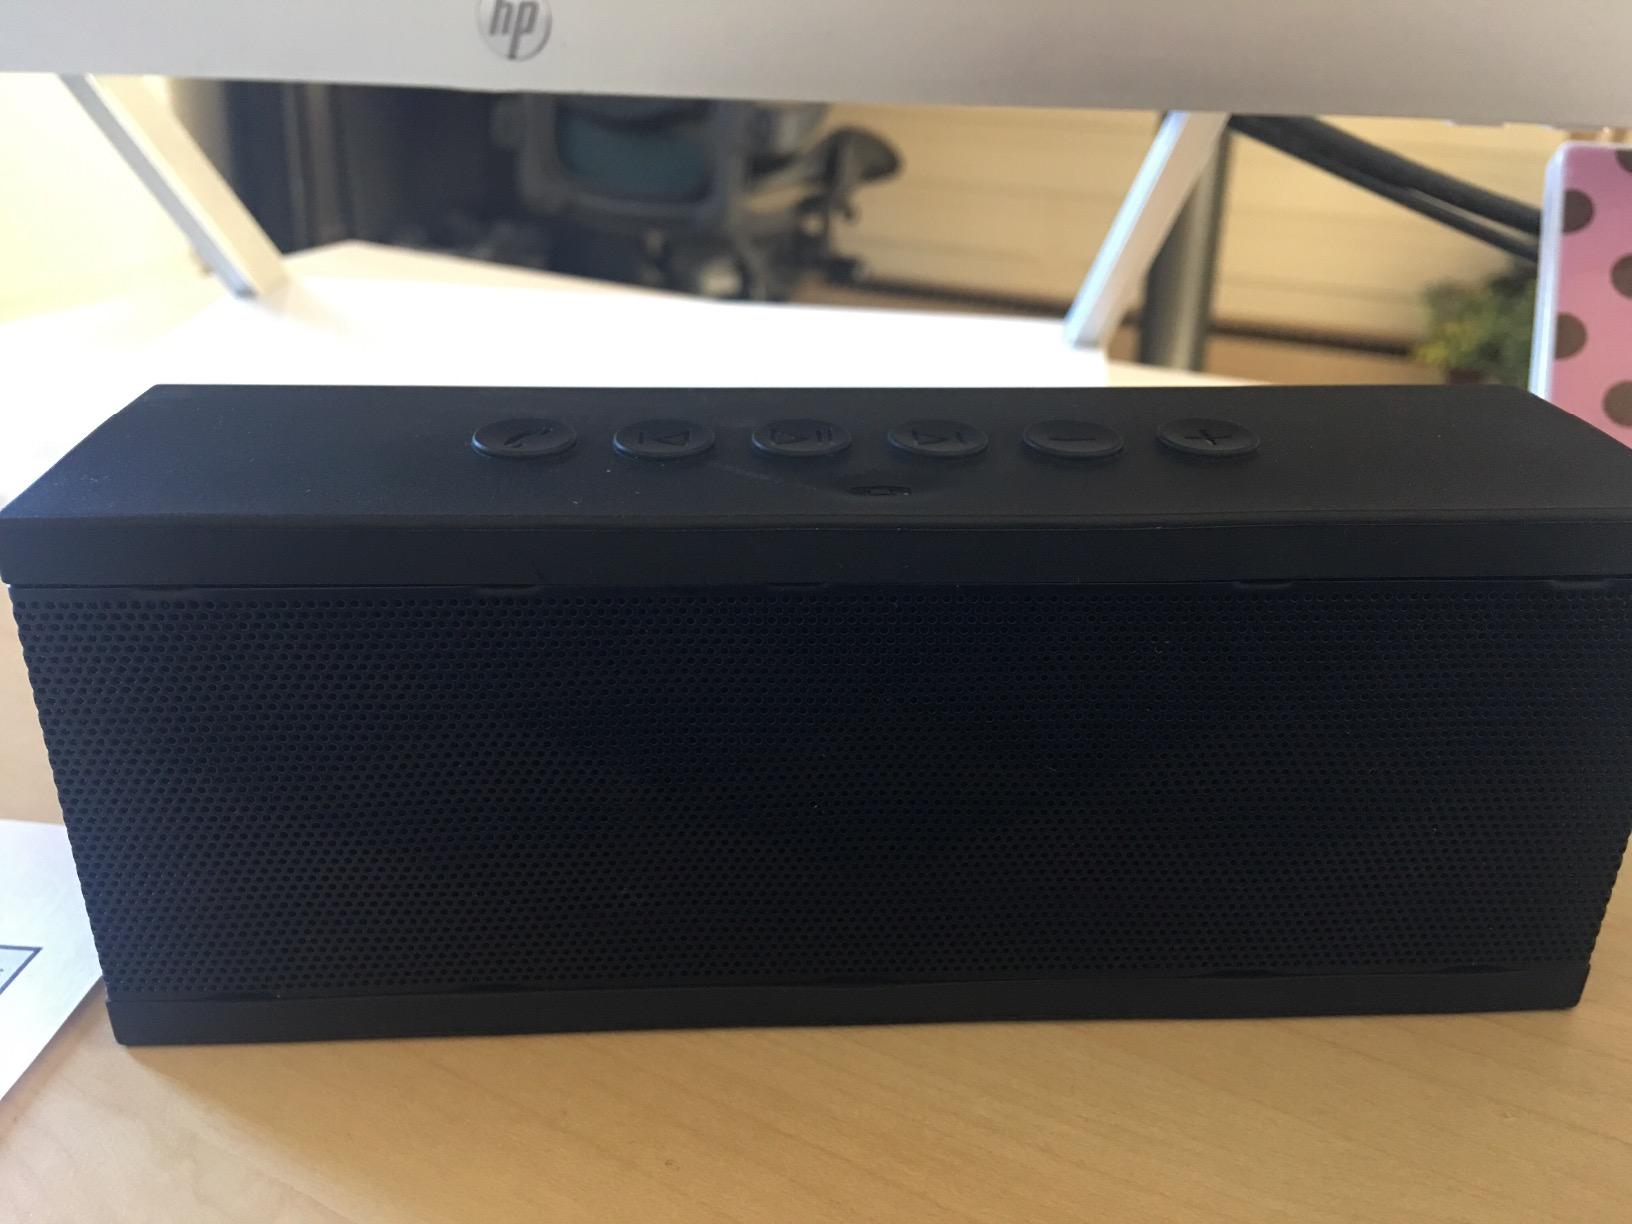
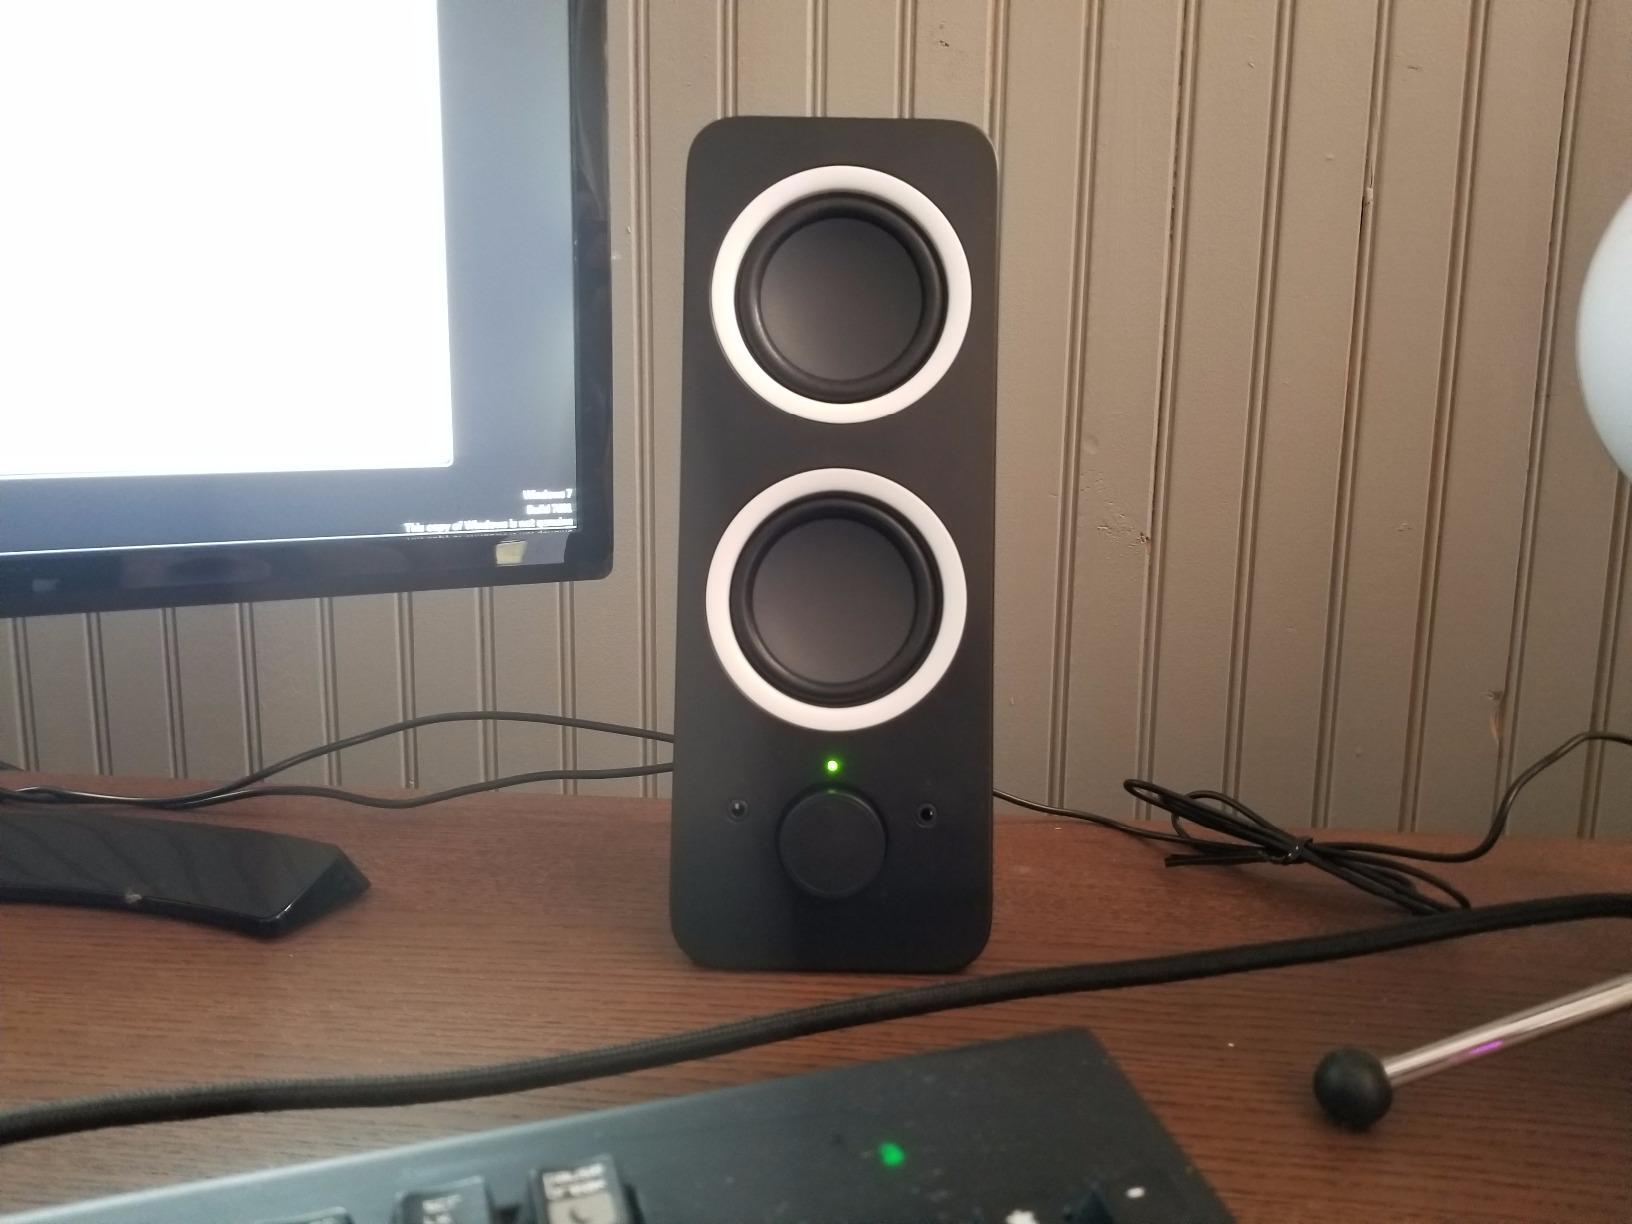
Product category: speaker
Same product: no